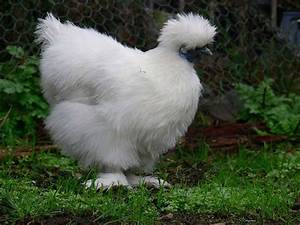
Label: gallina